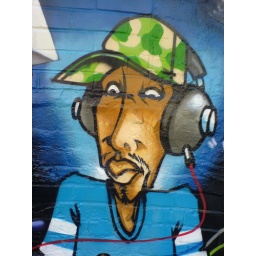
Taken on a trip around notting hill gate and portabello market - july 2006 london